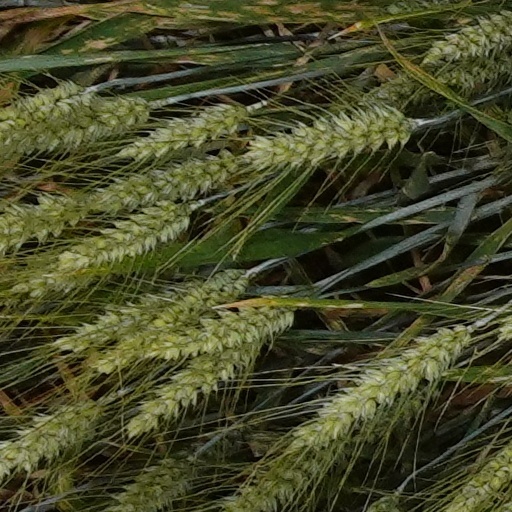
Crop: wheat